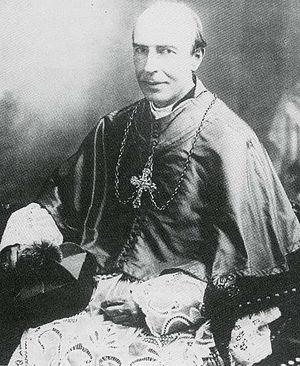
Émile-Jean Seghers, né le 3 septembre 1855 à Gand et mort le 17 mai 1927 à Gand, est un prêtre belge, vingt-cinquième évêque de Gand.